Bettina Balàka

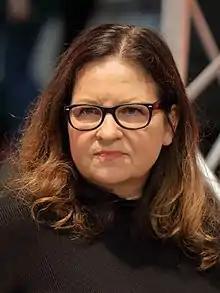
Bettina Balàka photographed in 2019

Bettina Balàka (born 1966) is an Austrian novelist, poet, essayist, playwright and short story writer. Recent novels include "Eisflüstern" (The Whisper of Ice, 2006), "Kassiopeia" (2010) and "Unter Menschen" (Among People, 2014).